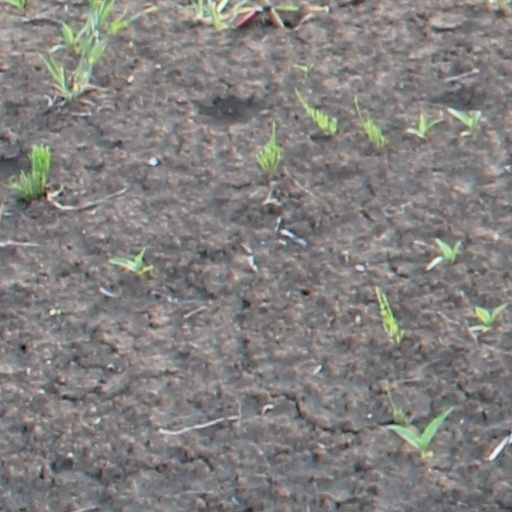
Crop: wheat